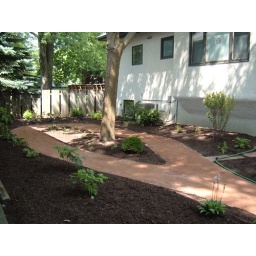
After: The Ash tree is now surrounded by many woodland plants and a walking path to enjoy them.